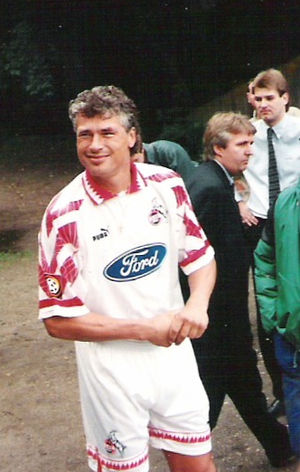
Østrigs fodboldlandshold / Statistikker / Flest mål scoret
Anton "Toni" Polster har rekorden for flest mål (44).
Østrigs fodboldlandshold er det nationale fodboldhold i Østrig, og landsholdet bliver administreret af Österreichischer Fußballbund. Holdet har deltaget i VM syv gange. og i EM én gang.